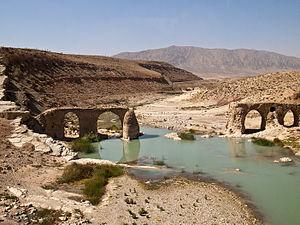
Cette liste de ponts d'Iran a pour vocation de présenter une liste de ponts remarquables d'Iran, tant par leurs caractéristiques dimensionnelles, que par leur intérêt architectural ou historique.